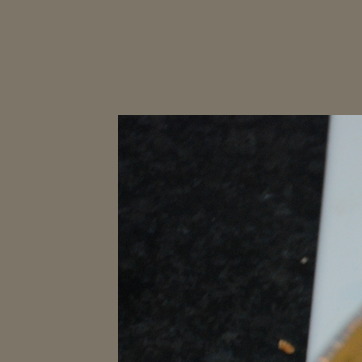
Material: polishedstone